Battle of Baranowicze (1919)

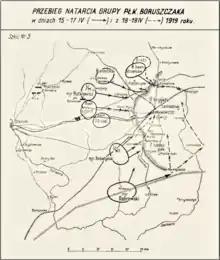
Assault on Baranavichy by the group of Colonel Aleksander Boruszczak

On 26 of March 1919, Marshal Józef Piłsudski presented a plan for an attack towards Vilnius in Brest. The plan also envisaged a demonstration strike on Baranavichy, Lida and Navahrudak. These were to divert the attention of the Soviet Western Rifle Division command from the strike's main direction towards Vilnius.